Samsun

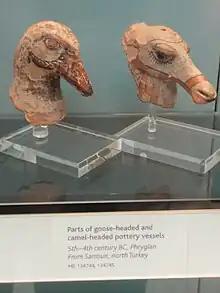
Parts of goose-headed and camel-headed Phrygian pottery vessels

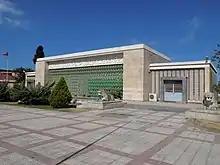
Samsun Archaeology and Ethnographic Museum

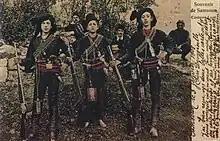
People from Samsun. National costumes in Ottoman era, 1910s

Paleolithic artifacts found in the Tekkeköy Caves can be seen in Samsun Archaeology Museum.